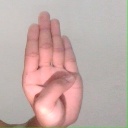
अक्षर: ब